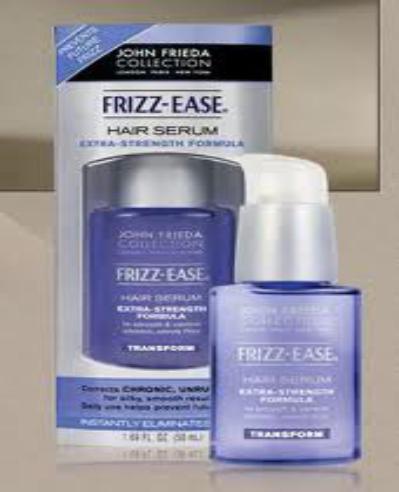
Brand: Frizz-Ease
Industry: Necessities